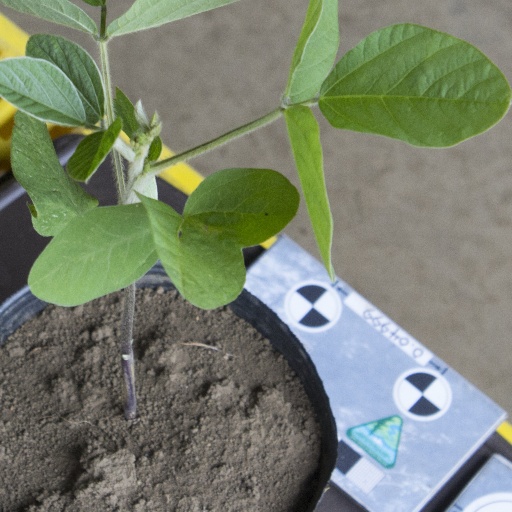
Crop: soybean